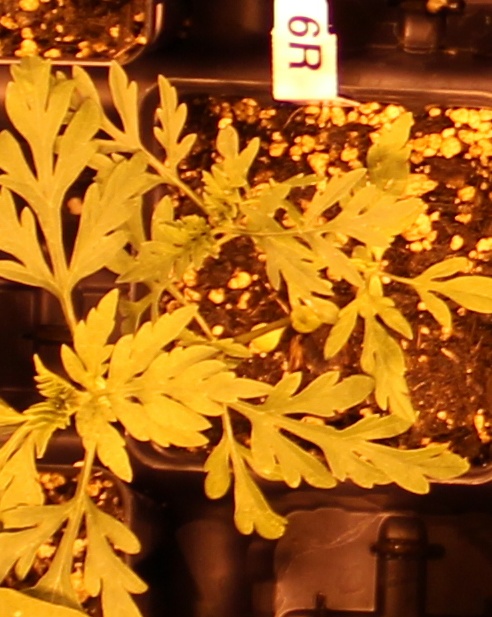
Label: Ragweed